Mill Creek Nature Park

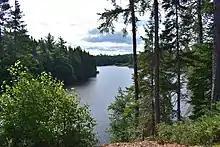
Mill Creek reservoir

Mill Creek Nature Park is located south of the former Canadian Forces Station Coverdale, which was constructed by the Royal Canadian Navy in 1944. The station conducted operations pertaining to high-frequency direction finding, which was used to monitor German communications during World War II. During its early years, the base was referred to as Special Wireless Station Coverdale and was operated by the Women's Royal Canadian Naval Service. In the late 1940s, the base was renamed to Her Majesty's Canadian Ship (HMCS) Coverdale, which it is still often referred to as today. In the early 1960s, new facilities were installed which necessitated an increase in the base's water supply. To accommodate this, a concrete buttress dam was built on the nearby Mill Creek, creating a 5 hectare reservoir which still exists today. In 1966, the base was designated as Canadian Forces Station (CFS) Coverdale, a title that it maintained until its closure in 1971. While most have undergone renovations, many of the original buildings still remain, including the Coverdale Centre and the Victory Life Centre. The dam and reservoir are now owned by the Town of Riverview and are located within the present-day Mill Creek Nature Park.